Olivier salad

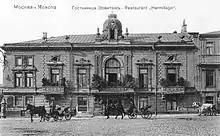
Hermitage restaurant in the 20th century

The original version of the salad was invented in the 1860s by a cook of French and Belgian origin, Lucien Olivier, the chef of the Hermitage, one of Moscow's most celebrated restaurants. Olivier's salad quickly became immensely popular with Hermitage regulars and became the restaurant's signature dish.